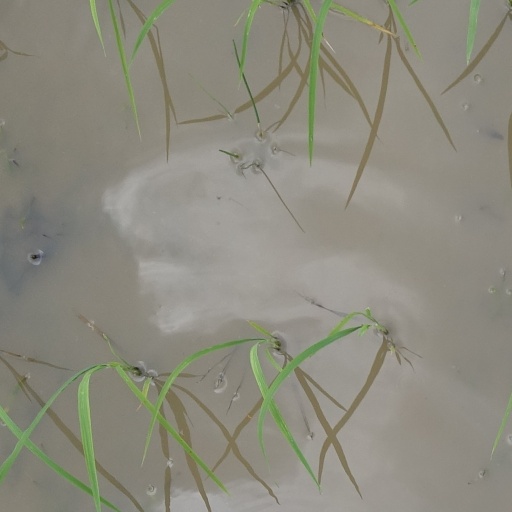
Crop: rice